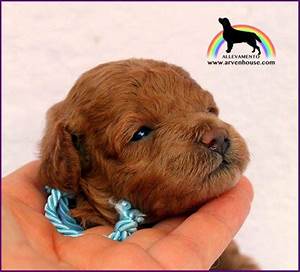
Label: cane